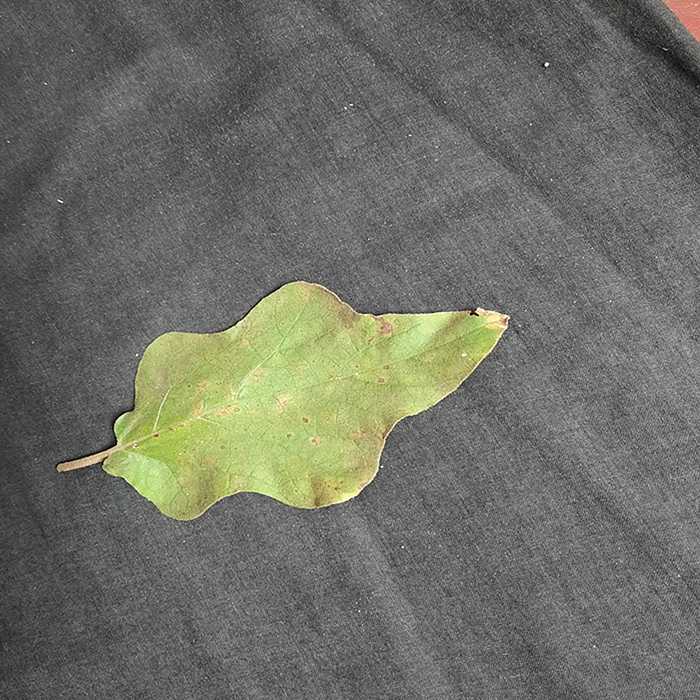
Plant: Eggplant
Label: Eggplant Cercopora leaf spot